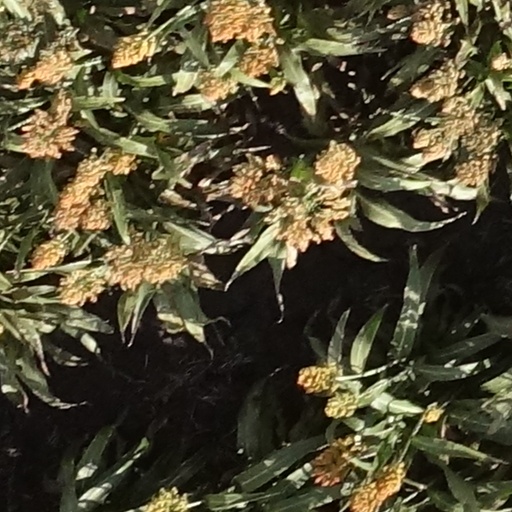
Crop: sorghum